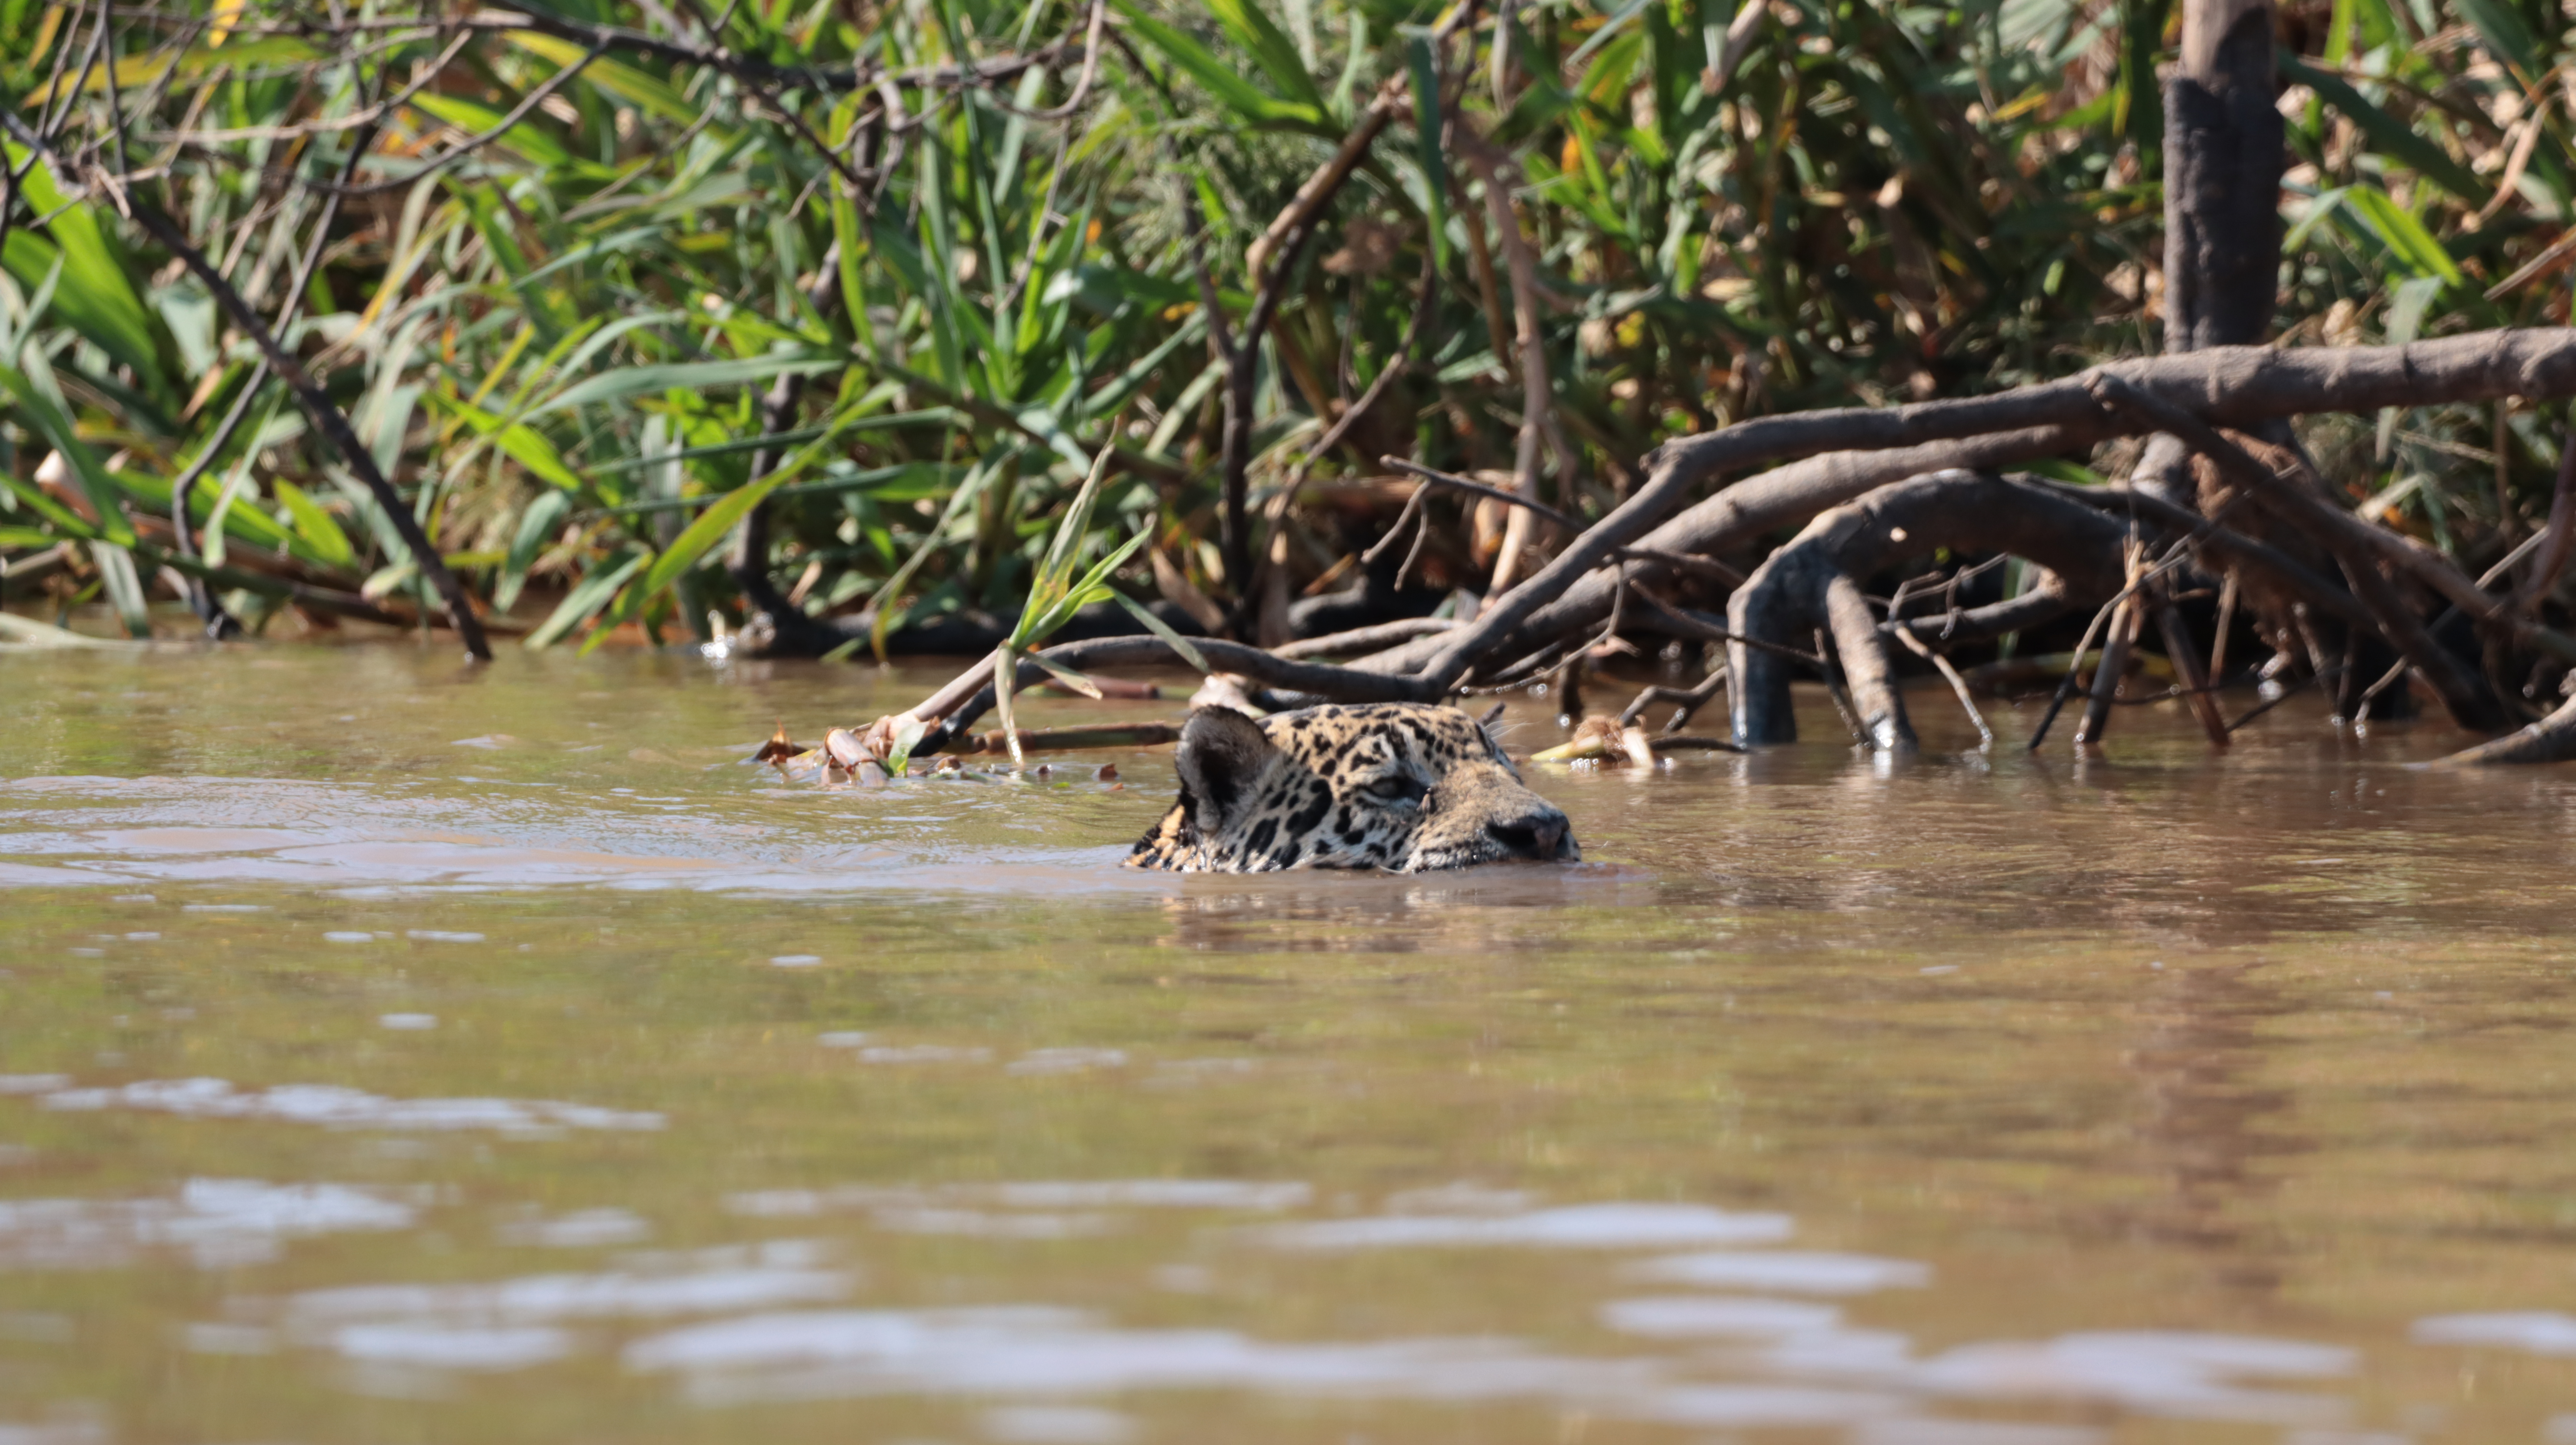
Jaguar: Ti